Strickler Site

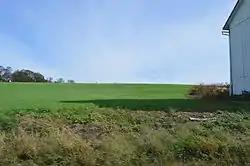
Site overview

Strickler Site is a historic archaeological site located at Manor Township, Lancaster County, Pennsylvania. It is the site of a large, stockaded Susquehannock village dated to the 17th century. Excavations revealed nearly 13 longhouse patterns and cemeteries including hundreds of interments.